Scarab (constructor)

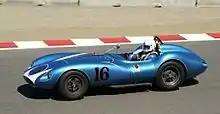
Scarab roadster #16 (left-hand drive) at the 2005 Historic races at Laguna Seca Raceway

Scarab was an American sports car and open-wheel race car constructor featuring cars designed and built by Tom Barnes and Dick Troutman for Reventlow Automobiles Inc, owned by Lance Reventlow. The Chevrolet 283 CI V-8 engines were built by Traco Engineering (Jim Travers and Frank Coon, nicknamed "The Whiz Kids").